God for Sale

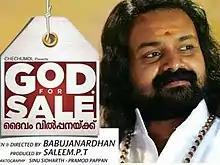
Theatrical Release Poster

God for Sale is a 2013 Indian Malayalam-language drama film written and directed by Babu Janardhanan and starring Kunchacko Boban in the lead role with Jyothi Krishna, Suraj Venjaramoodu, Anumol, Tini Tom and Thilakan plays other pivotal roles. The film focusses on the fraudulent spiritual leaders and demigods who are rising in numbers and tackles it with a satirical tinge. This was the last movie in which Thilakan acted before his death.